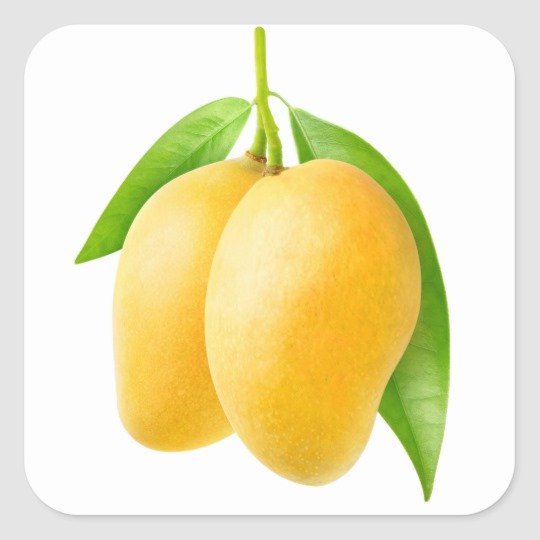
Label: Mango